Shofuso Japanese House and Garden

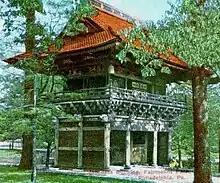
Nio-Mon Temple Gate

Nio-Mon Temple Gate was a c.1600 Japanese building from Hitachi Province first exhibited at the 1904 World's Fair in St. Louis, Missouri. Following the fair, it was purchased and relocated to Fairmount Park. Also known as the "Japanese Pagoda", the area surrounding it was landscaped with a Japanese garden and lotus pond in 1909, funded by John T. Morris. A fire completely destroyed the Temple Gate on the evening of May 6, 1955, and thereby, as fate would have it, creating an ideal site for Shofuso.